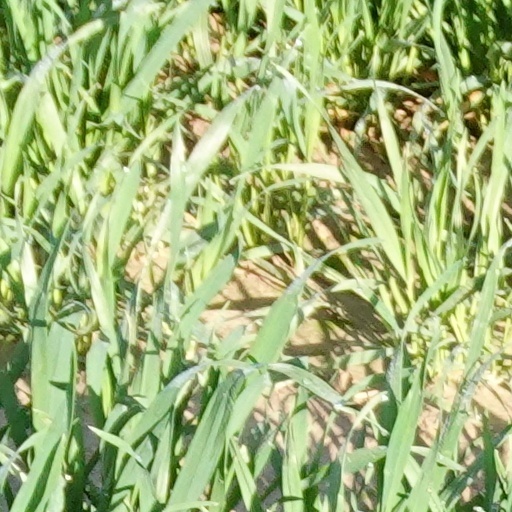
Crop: wheat